Michelle Fowler

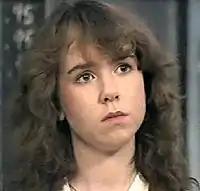
Michelle as she appeared in 1985, played by Susan Tully.

The following year Michelle and Lofty's (Tom Watt) church wedding was another target of press speculation before the episodes aired. According to Holland and Smith, they wanted to know two things: the design of Michelle's dress, and whether she'd jilt Lofty at the altar. The wedding was shot in a church in private grounds to which the press would not have access. But the press still assembled in large numbers, and security people had to be hired to keep camera people away from the story action. Huge lorries were parked in front of the church's entrance so nothing could be seen, and the cast arrived in disguise. Finally strong lights were shone into the eyes of the journalists and photographers, making them angry, and they tried to gain access to the grounds by breaking the security barrier and telling the production team that they were extras needed inside the church. The entire episode, written by David Ashton, was devoted to Lofty and Michelle's wedding day. Brake has said that at the time it was deemed one of the best cliffhangers of the series, with the episode ending as the bride arrives at the church door and hesitates. The birth of Michelle and Den's daughter, and Michelle and Lofty's eventual marriage, helped to consolidate a fast-growing audience. According to Holland and Smith, "The young couple had come together under enormously difficult circumstances". The subsequent storylines were built to keep the audience guessing about the future of their relationship. Had they married for the wrong reasons? Would the relationship survive? What would happen if Lofty wanted his own child?